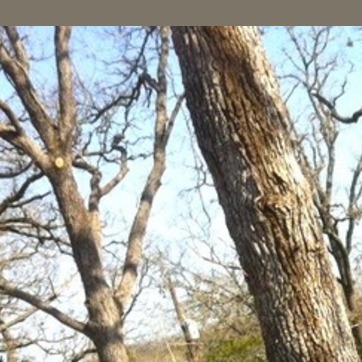
Material: sky